Buddhism in Taiwan

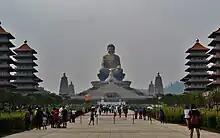
Main path at Fo Guang Shan Buddha Museum

Buddhism experienced rapid growth in Taiwan following the war, which has been attributed to the immigration of several Buddhist teachers from Communist China after the defeat of the nationalists in the Chinese Civil War and the growth of Humanistic Buddhism (人間佛教). 'Humanistic Buddhism' promotes a direct relationship between Buddhist communities and the wider society. Also known as Socially Engaged Buddhism, its focuses on the improvement of society through participation in aspects such as environmental conservation. Humanistic Buddhism is the major distinguishing trait of modern Taiwanese Buddhism.